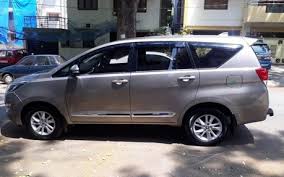
Label: noambulance